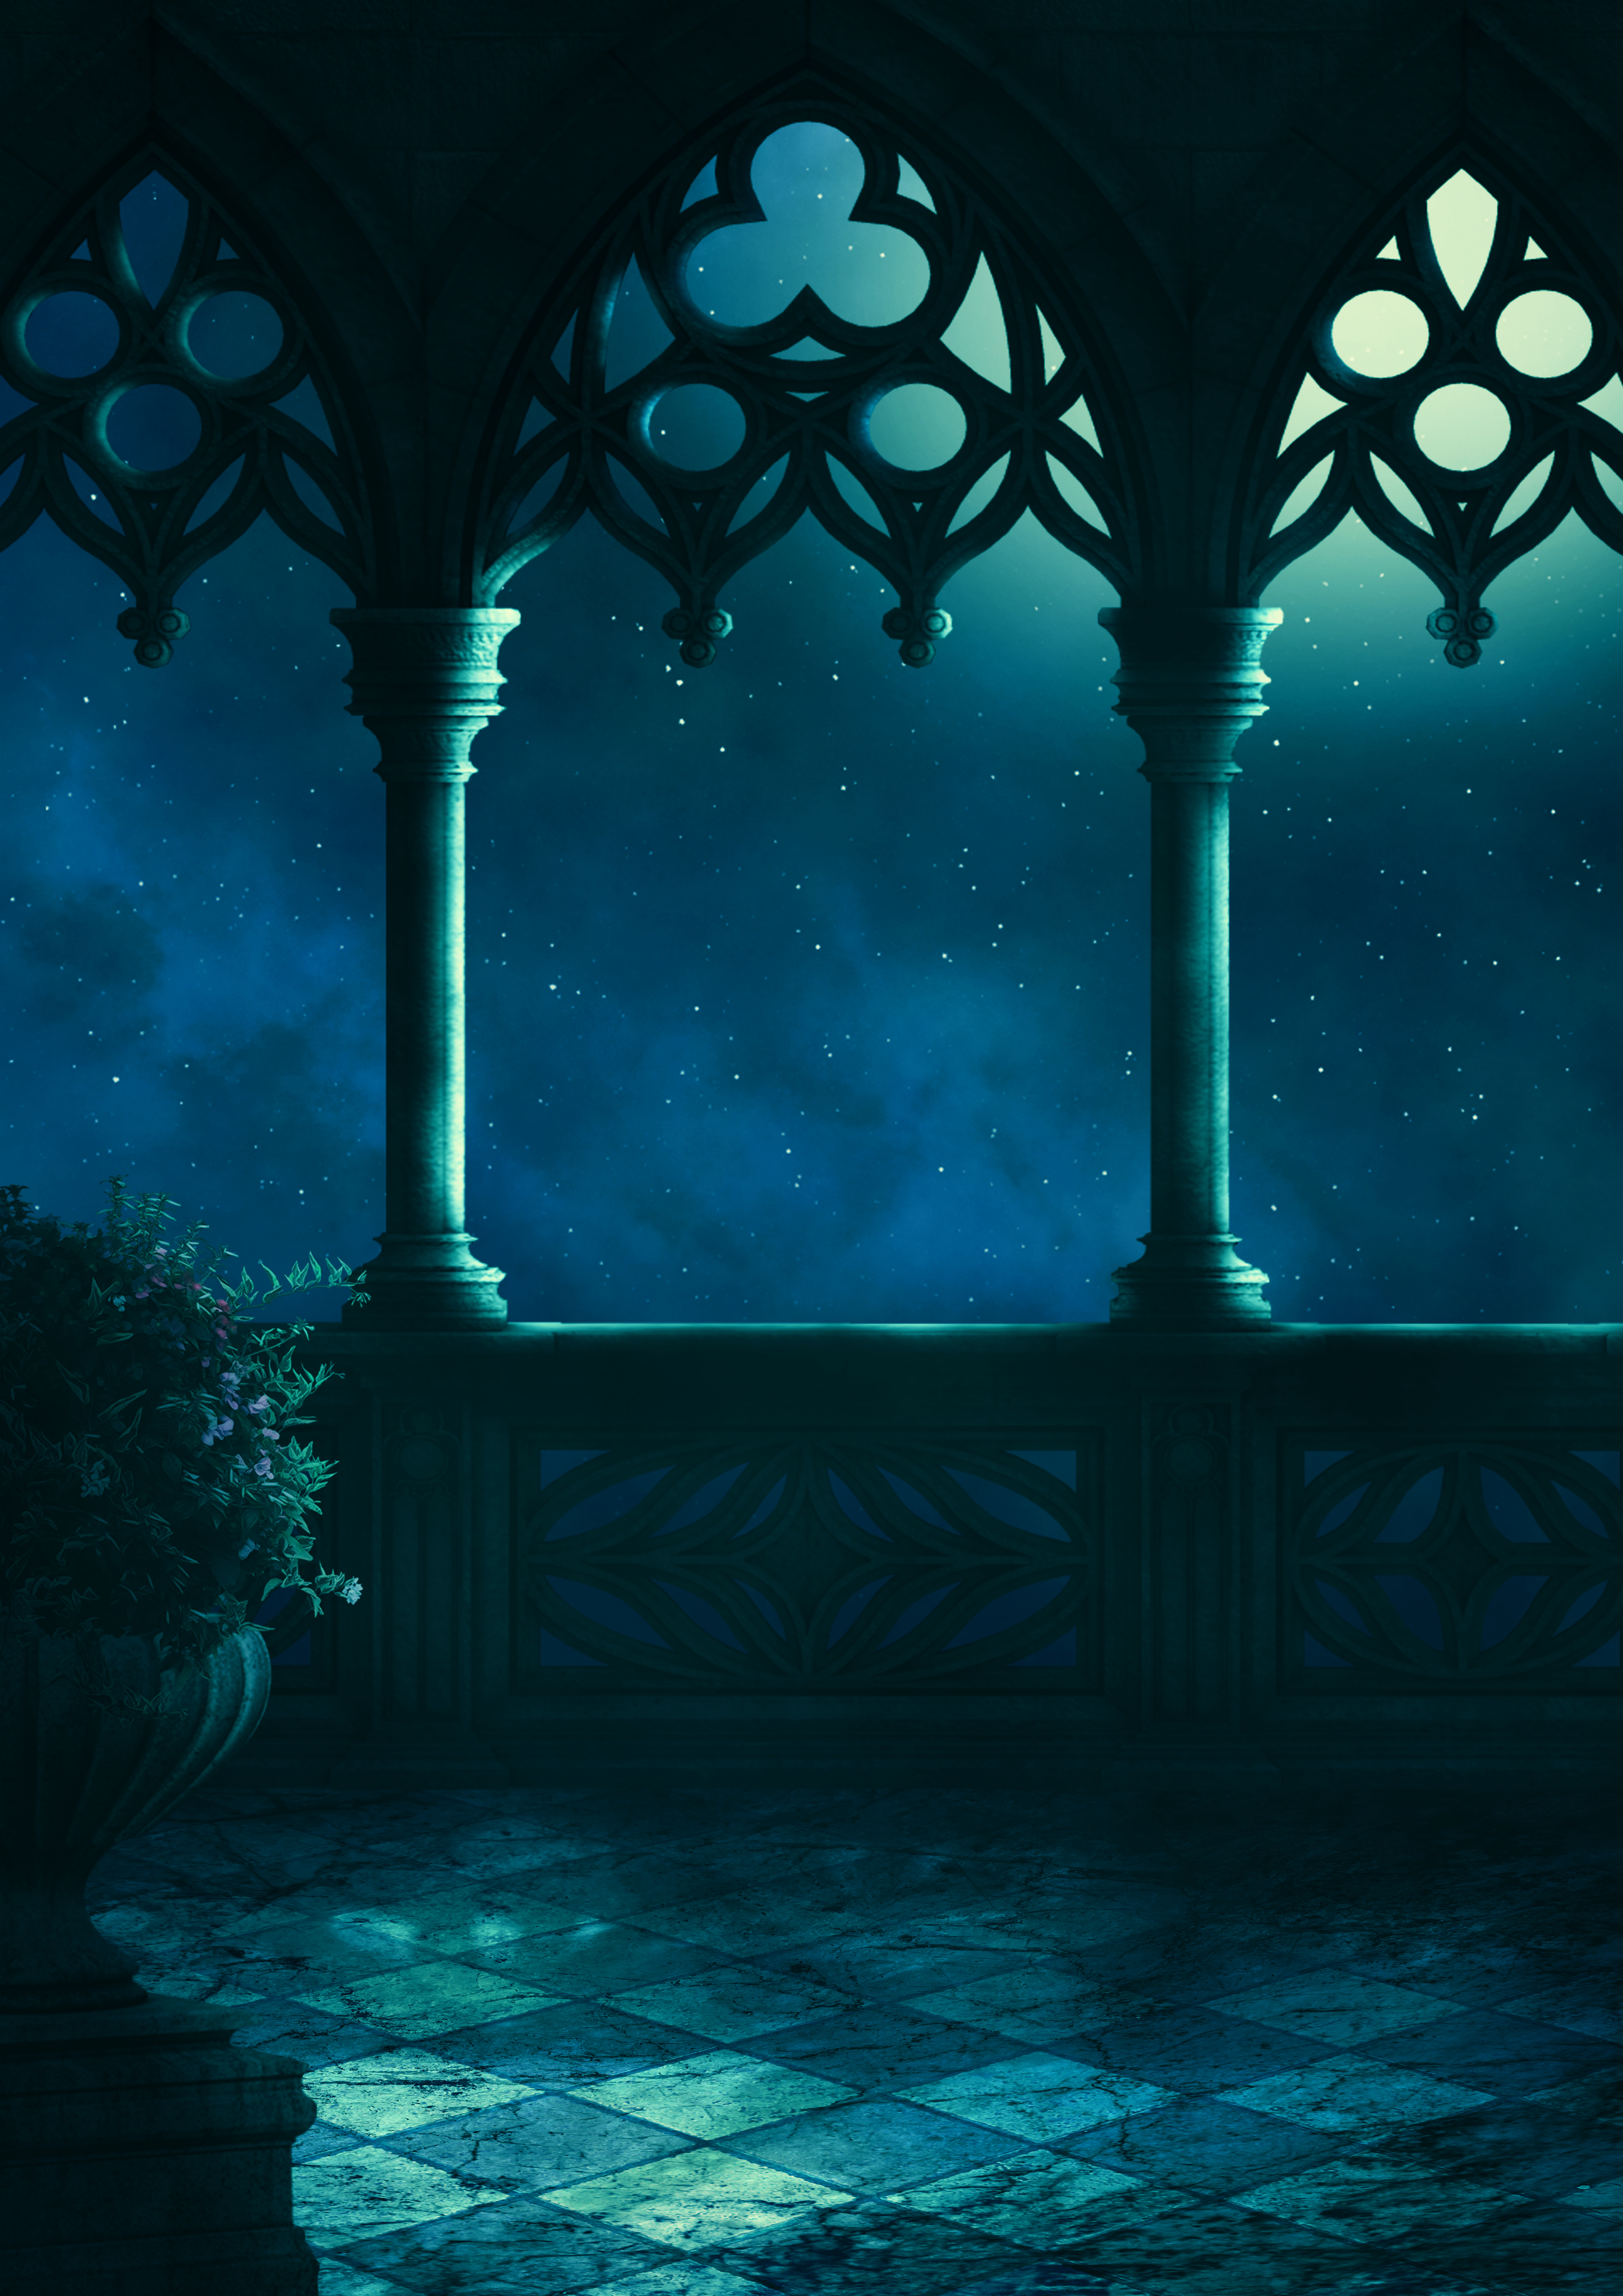
fantasy, balcony, moon, night, starry sky, fog, oriental, travel, vacations, lighting, background image, copy space, decorative, template, atmosphere, mysterious, fairytale, cover, mood, emotion, blue, water, aqua, turquoise, sky, light, darkness, tree, architecture, electric blue, midnight, illustration, space, arch, window, world